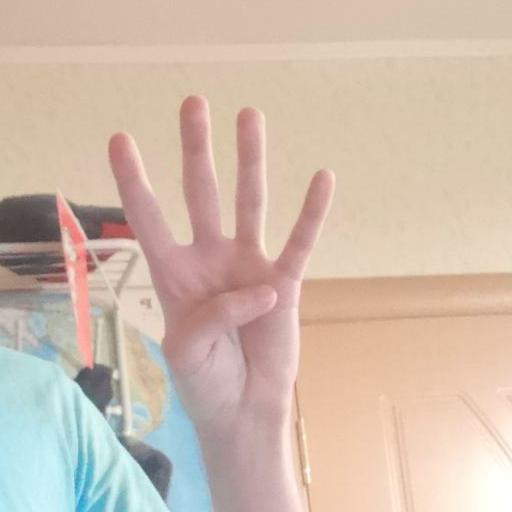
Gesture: four